Luca Badoer

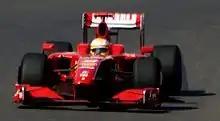
Badoer took part in his first Formula One race in ten years at the 2009 European Grand Prix.

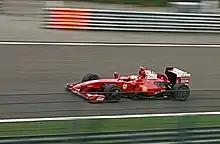
Badoer was dropped in favour of Giancarlo Fisichella after the 2009 Belgian Grand Prix.

Unable to find a satisfactory race seat in Formula One after 1999, Badoer focused on his job as the permanent test driver for Ferrari, covering thousands of kilometres at the Mugello and Fiorano test circuits each year. He is credited with making a vital contribution to Ferrari's first Formula One Drivers' Championship win for 21 years in 2000.